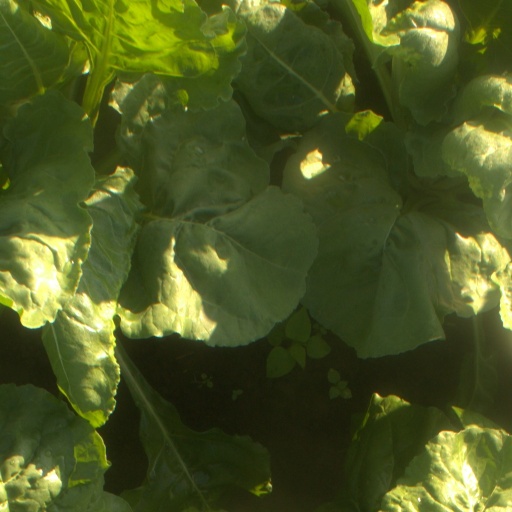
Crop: sugar beet